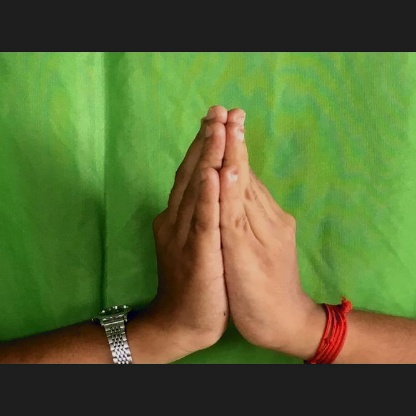
Mudra: Anjali